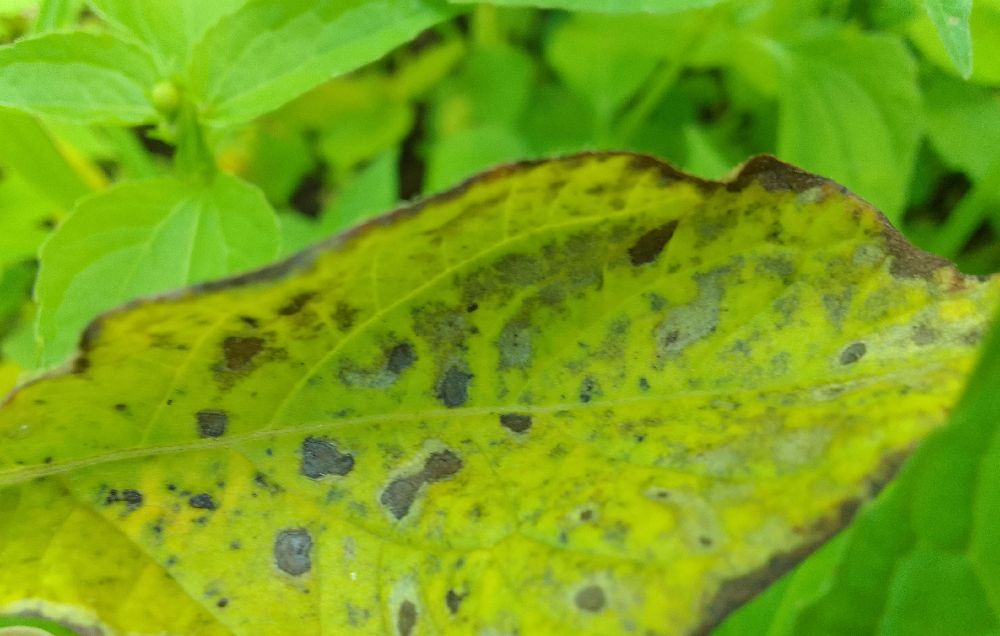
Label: Early blight